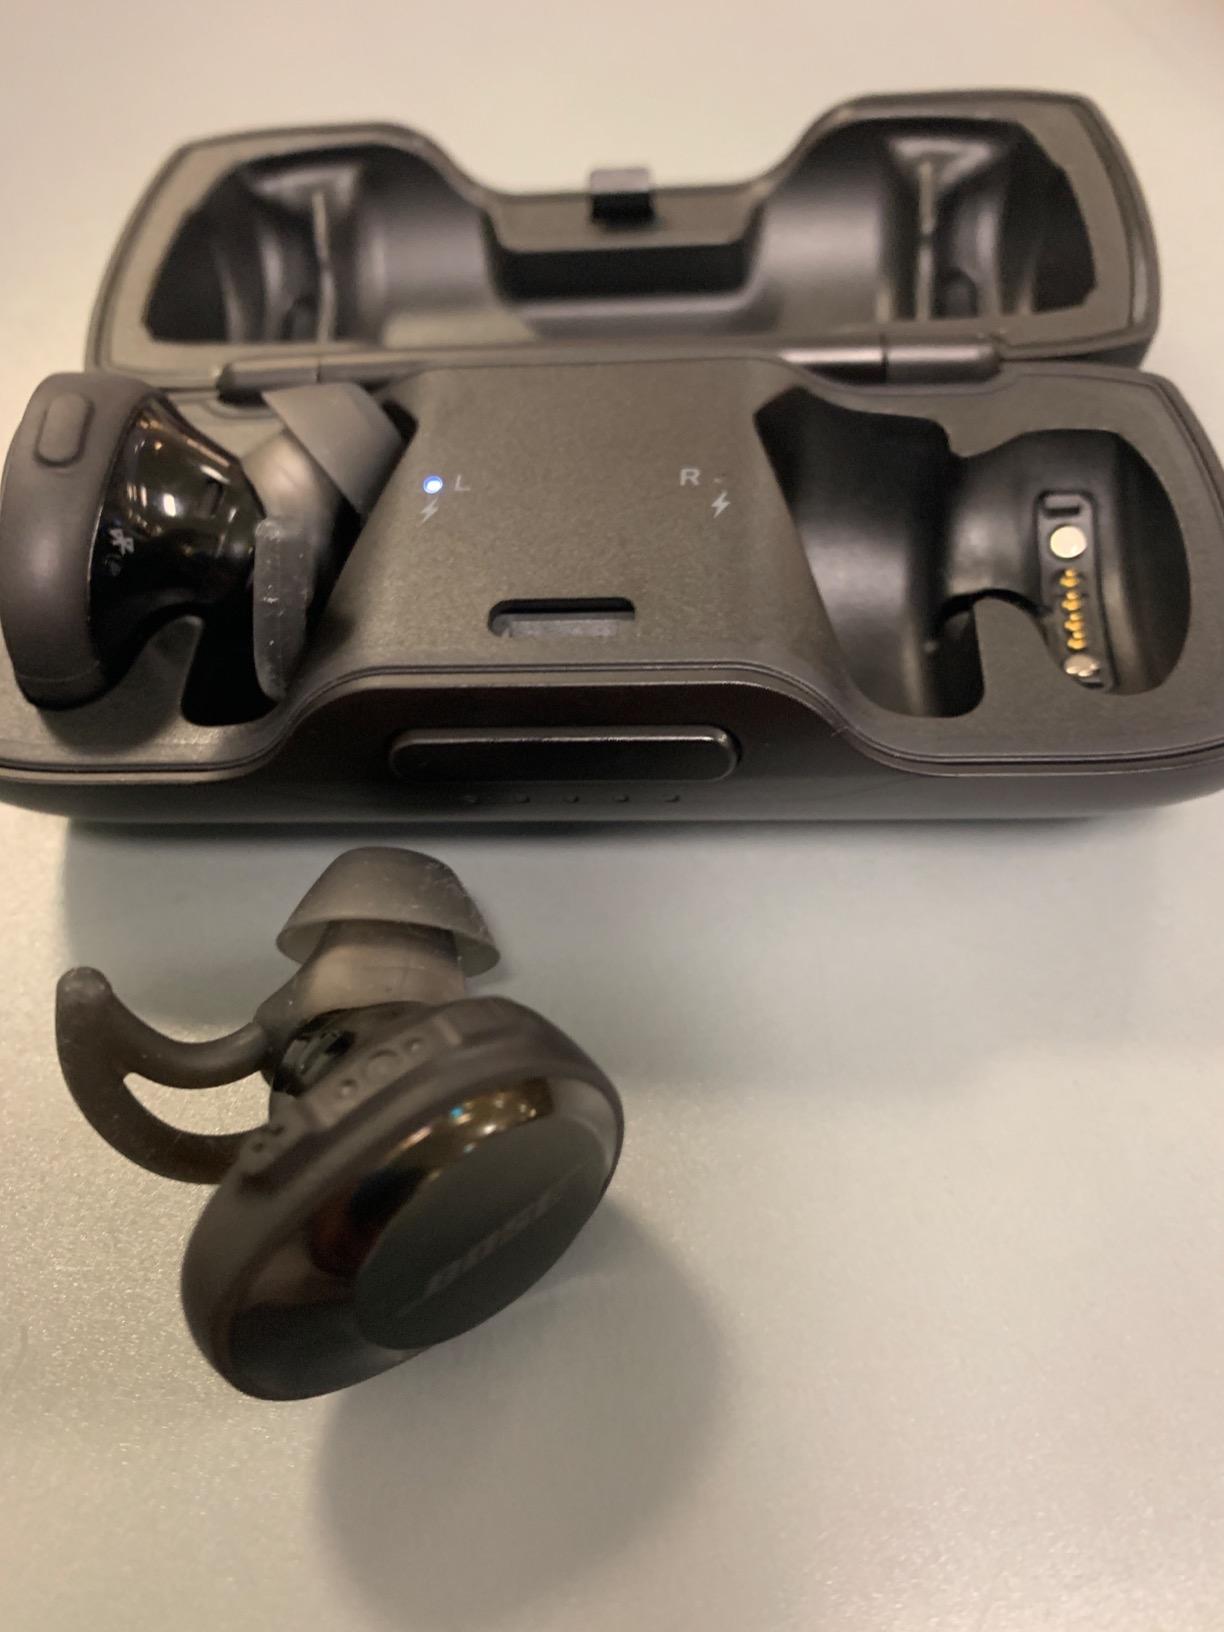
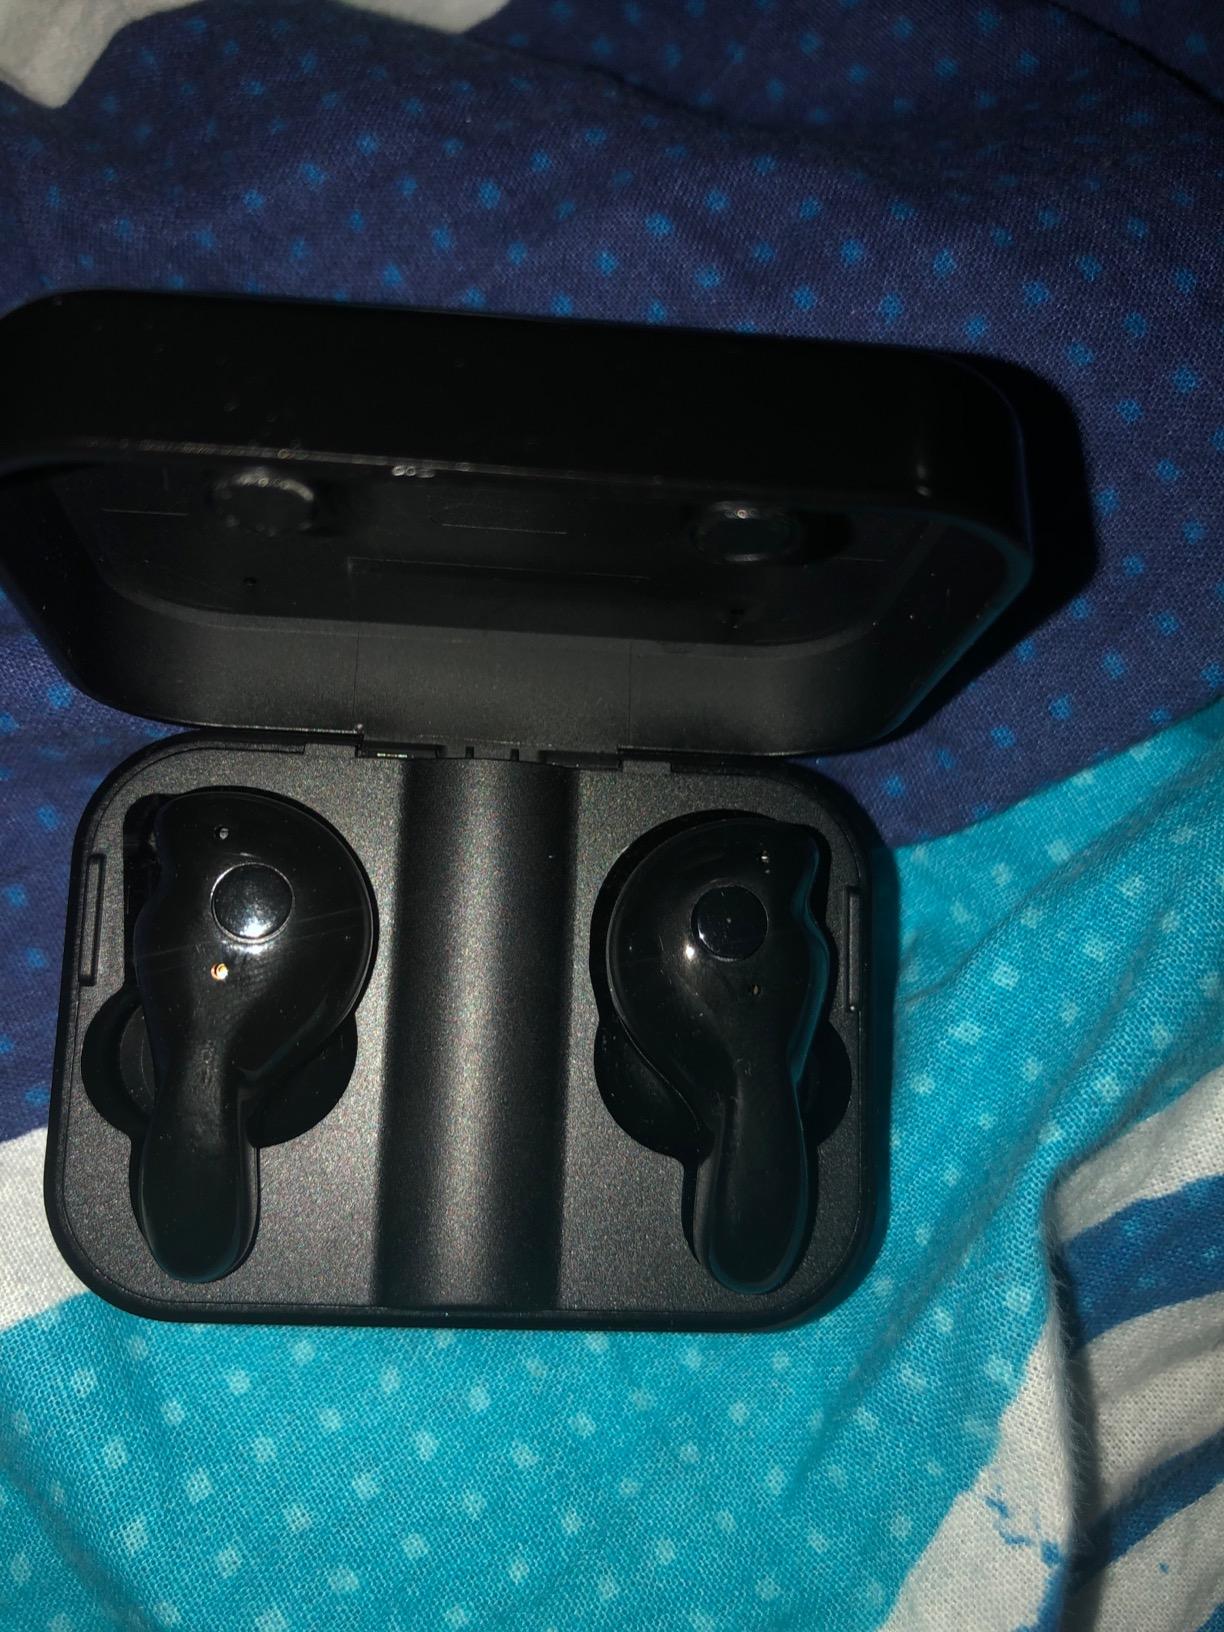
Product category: earbuds
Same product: no